Carey Baker

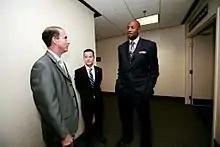
Baker with Legislative Aide Mike Norris and Miami Heat Center Alonzo Mourning

In 2004, Baker won a special election for the 20th District State Senate Seat after incumbent Anna Cowin announced she would run for Lake County Superintendent of Schools. He was re-elected to full terms in 2006 and 2008. The 20th Senate district includes parts of Marion, Sumter, Lake, Volusia, and Seminole counties. While serving in the Florida Senate, he was chairman of the Senate Government Operations Committee and on the Senate Transportation Committee, Senate Agriculture Committee, and Senate General Government Appropriation Committee.